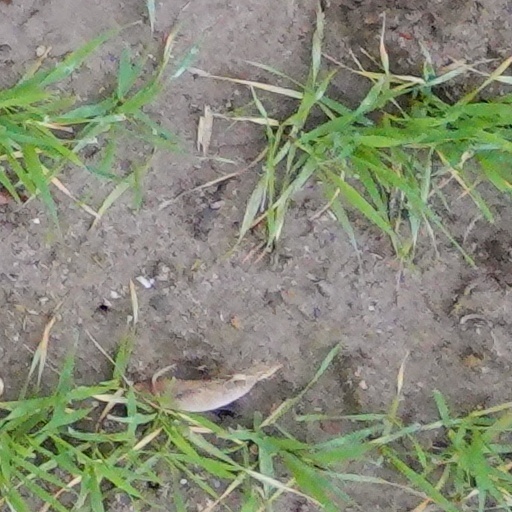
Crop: wheat